Johnny Karras

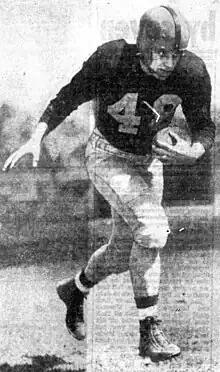
Karras, circa 1950

John J. "Argo Express" Karras (January 29, 1928 – November 6, 2008) was an American professional football halfback who played one season with the Chicago Cardinals of the National Football League (NFL). He was selected by the Cardinals in the second round of the 1952 NFL draft. Karras had previously played college football at the University of Illinois at Urbana–Champaign and attended Argo Community High School in Summit, Illinois. He was a consensus All-American in 1951.